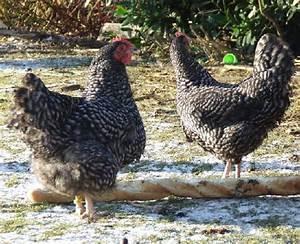
chicken